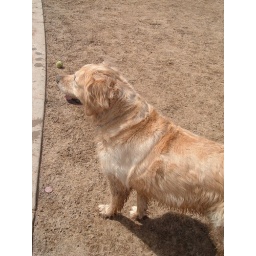
This was at the dog park lake in far-away Gilbert AZ. Worth the hour drive though